Jason and the Argonauts (1963 film)

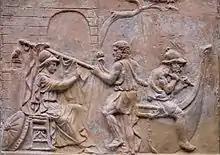
Athena helps build the Argo, Roman moulded terracotta plaque, first century AD

The film differs in some ways from the traditional telling in Greek mythology: